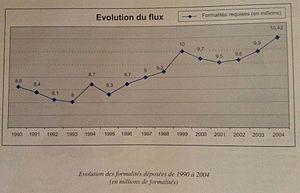
Evolutions des dépôts dans les bureaux des hypothèques entre 1990 et 2004
La conservation des hypothèques, parfois désigné sous le vocable « bureau des hypothèques », était une institution française administrative et fiscale de la Direction générale des Finances publiques. Il en existait 354 en France.